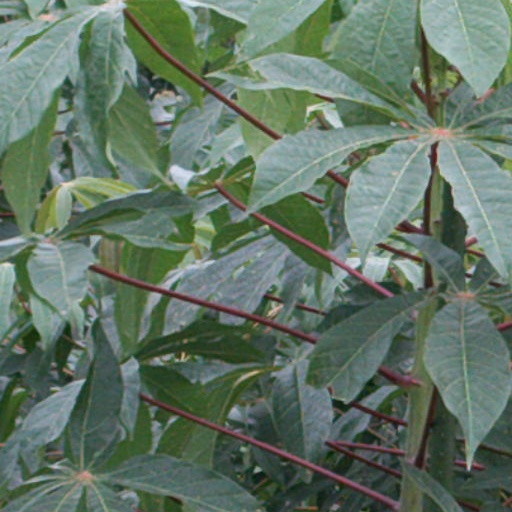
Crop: cassava